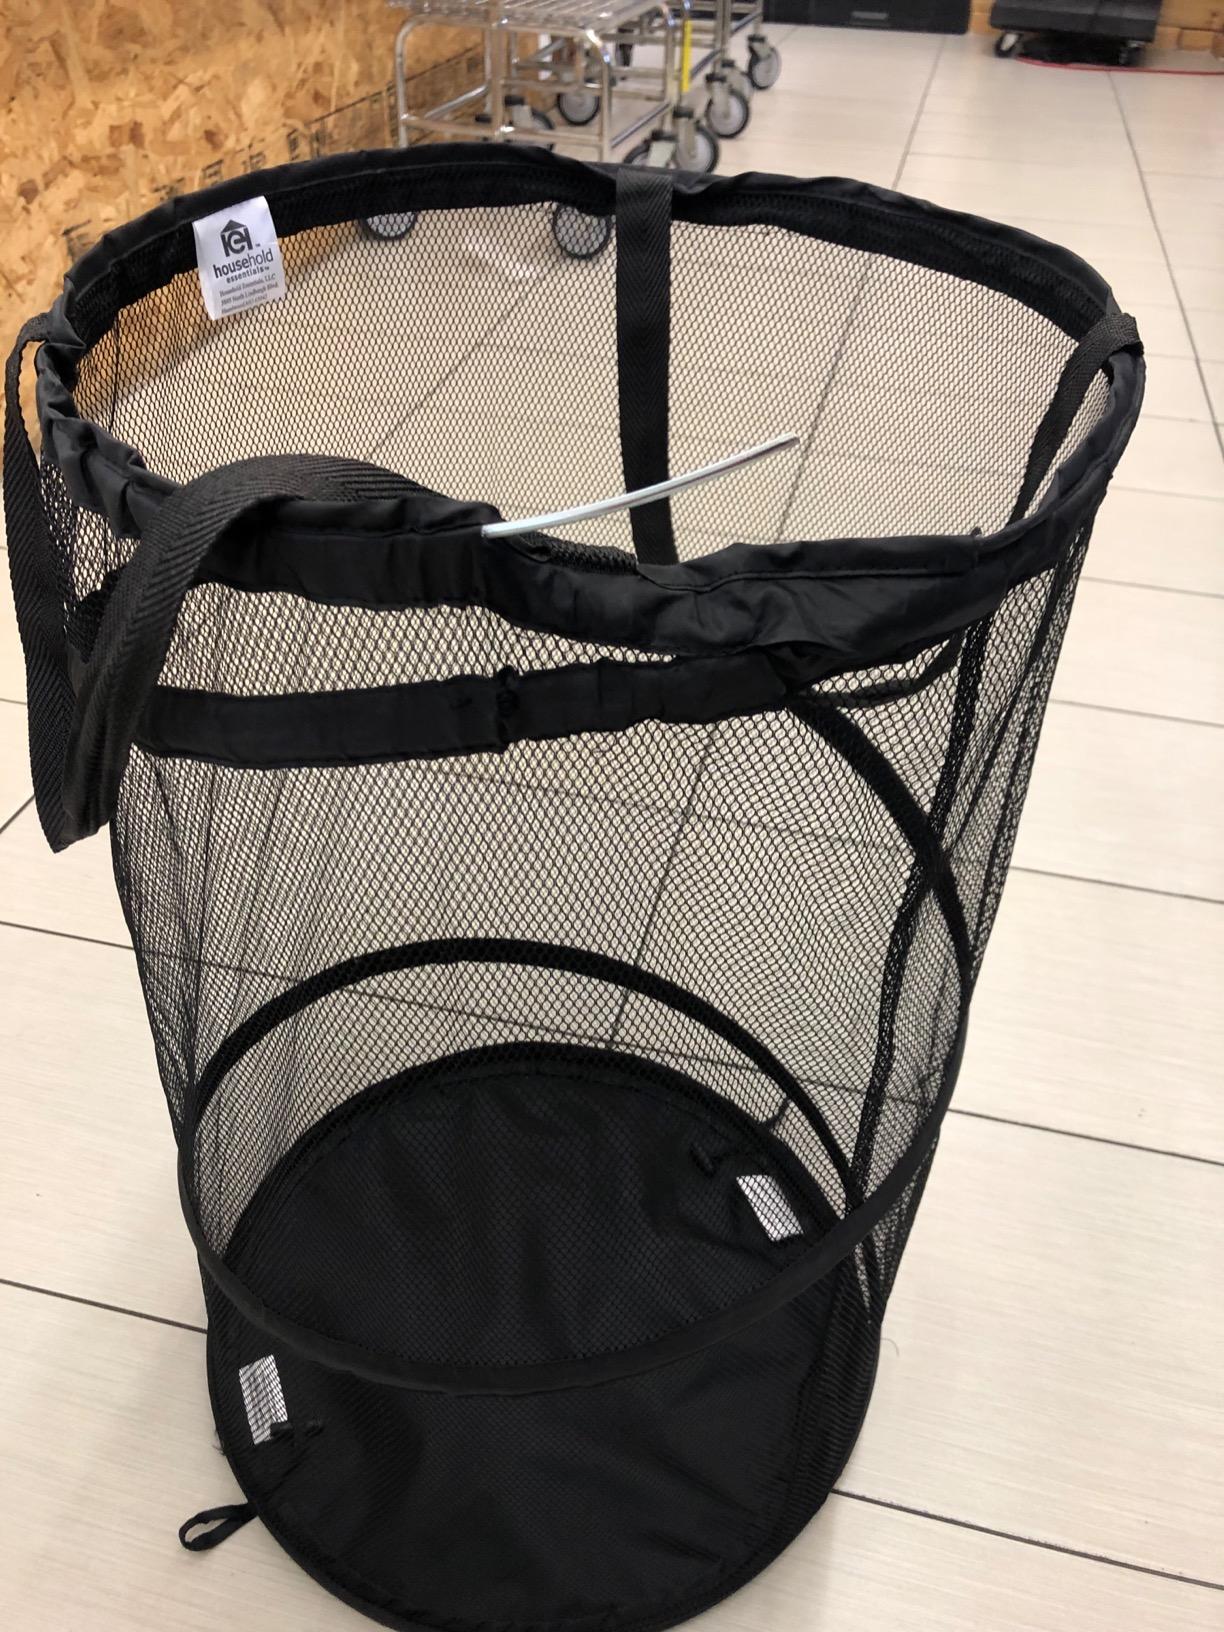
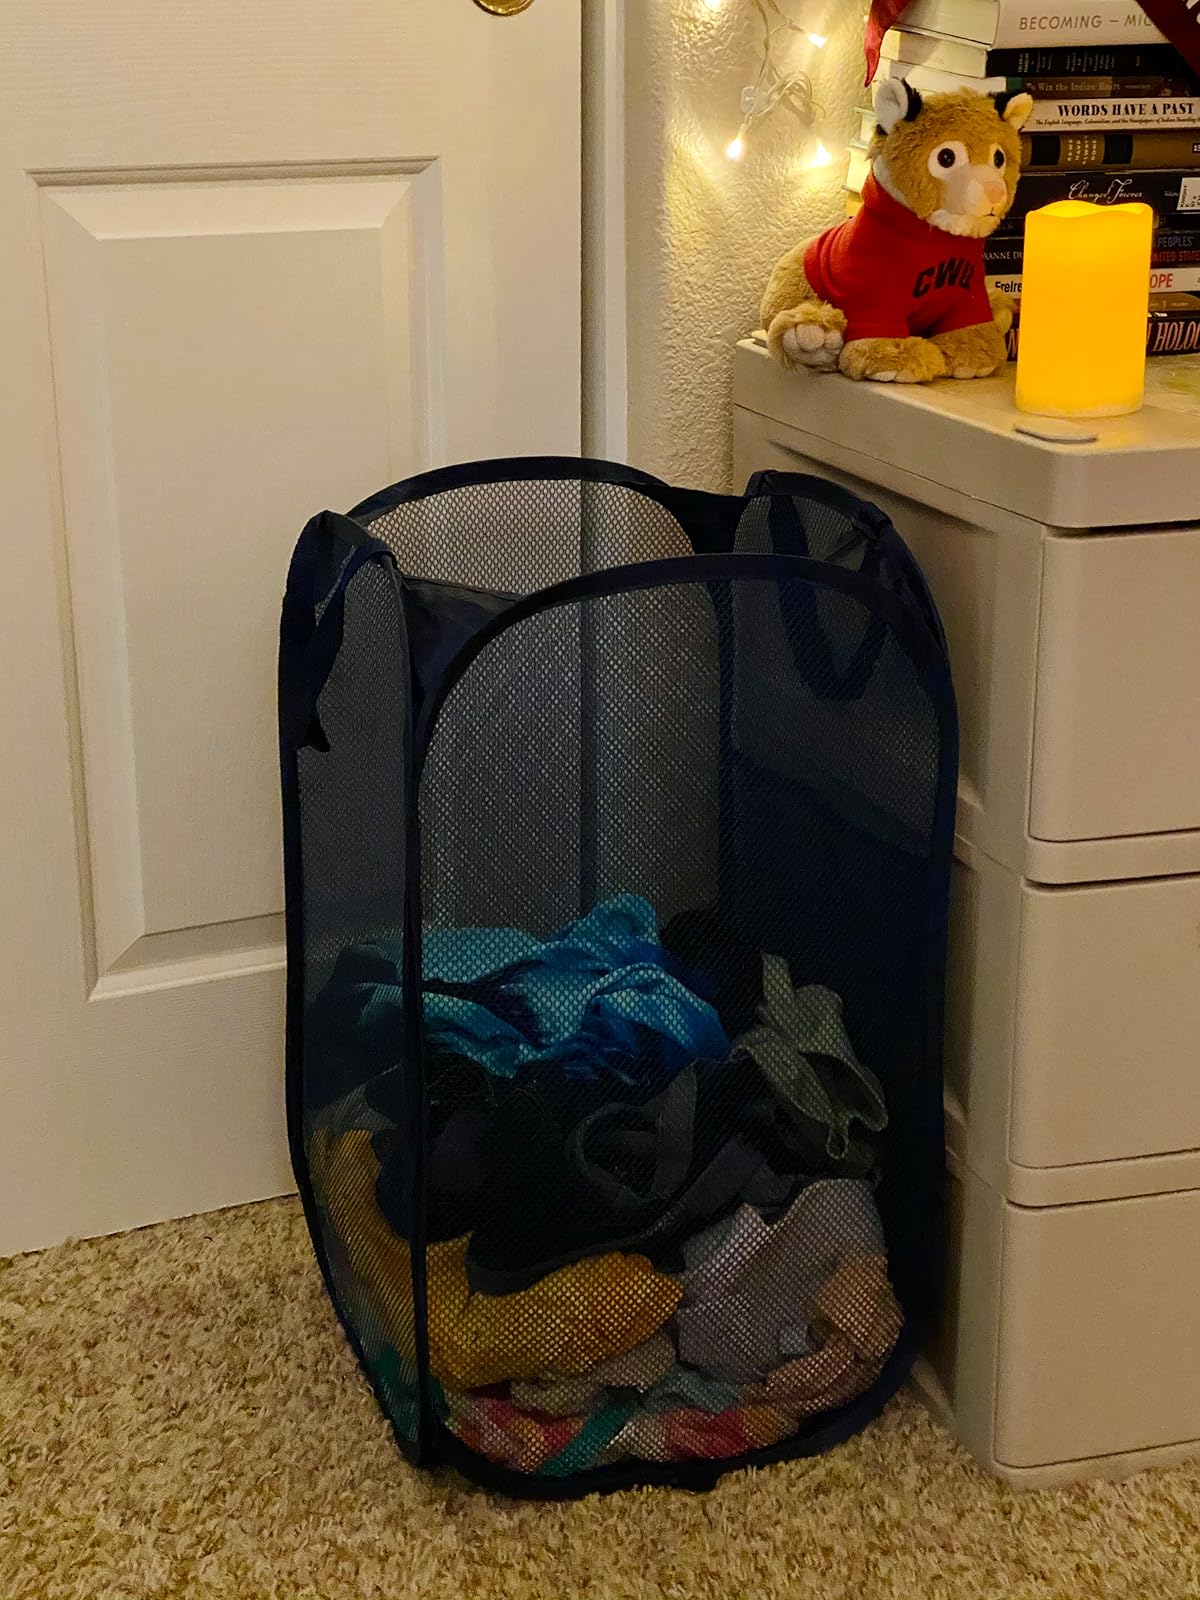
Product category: items_hamper
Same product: no